Grégoire Müller

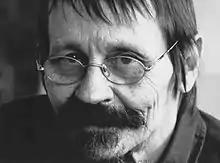
Photographed by Daniel Domon

Grégoire Müller (born February 23, 1947) is a contemporary Swiss painter and writer, who lives in La Chaux-de-Fonds, Switzerland. His figurative paintings frequently explore current events and world news as documented on television and in print.